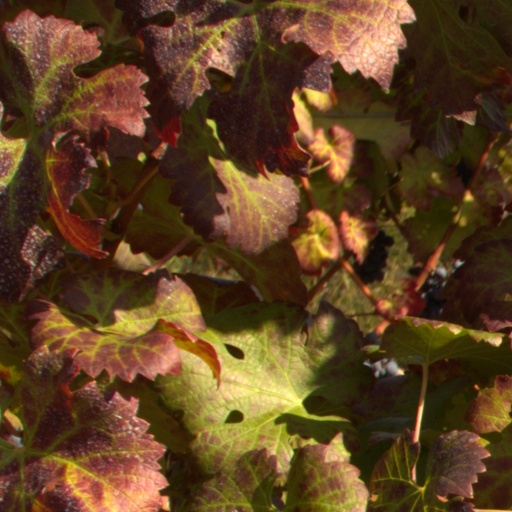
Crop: grape